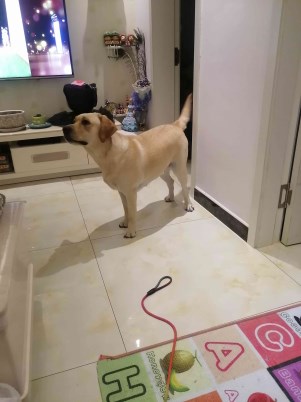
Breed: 3580-n000122-Labrador_retriever